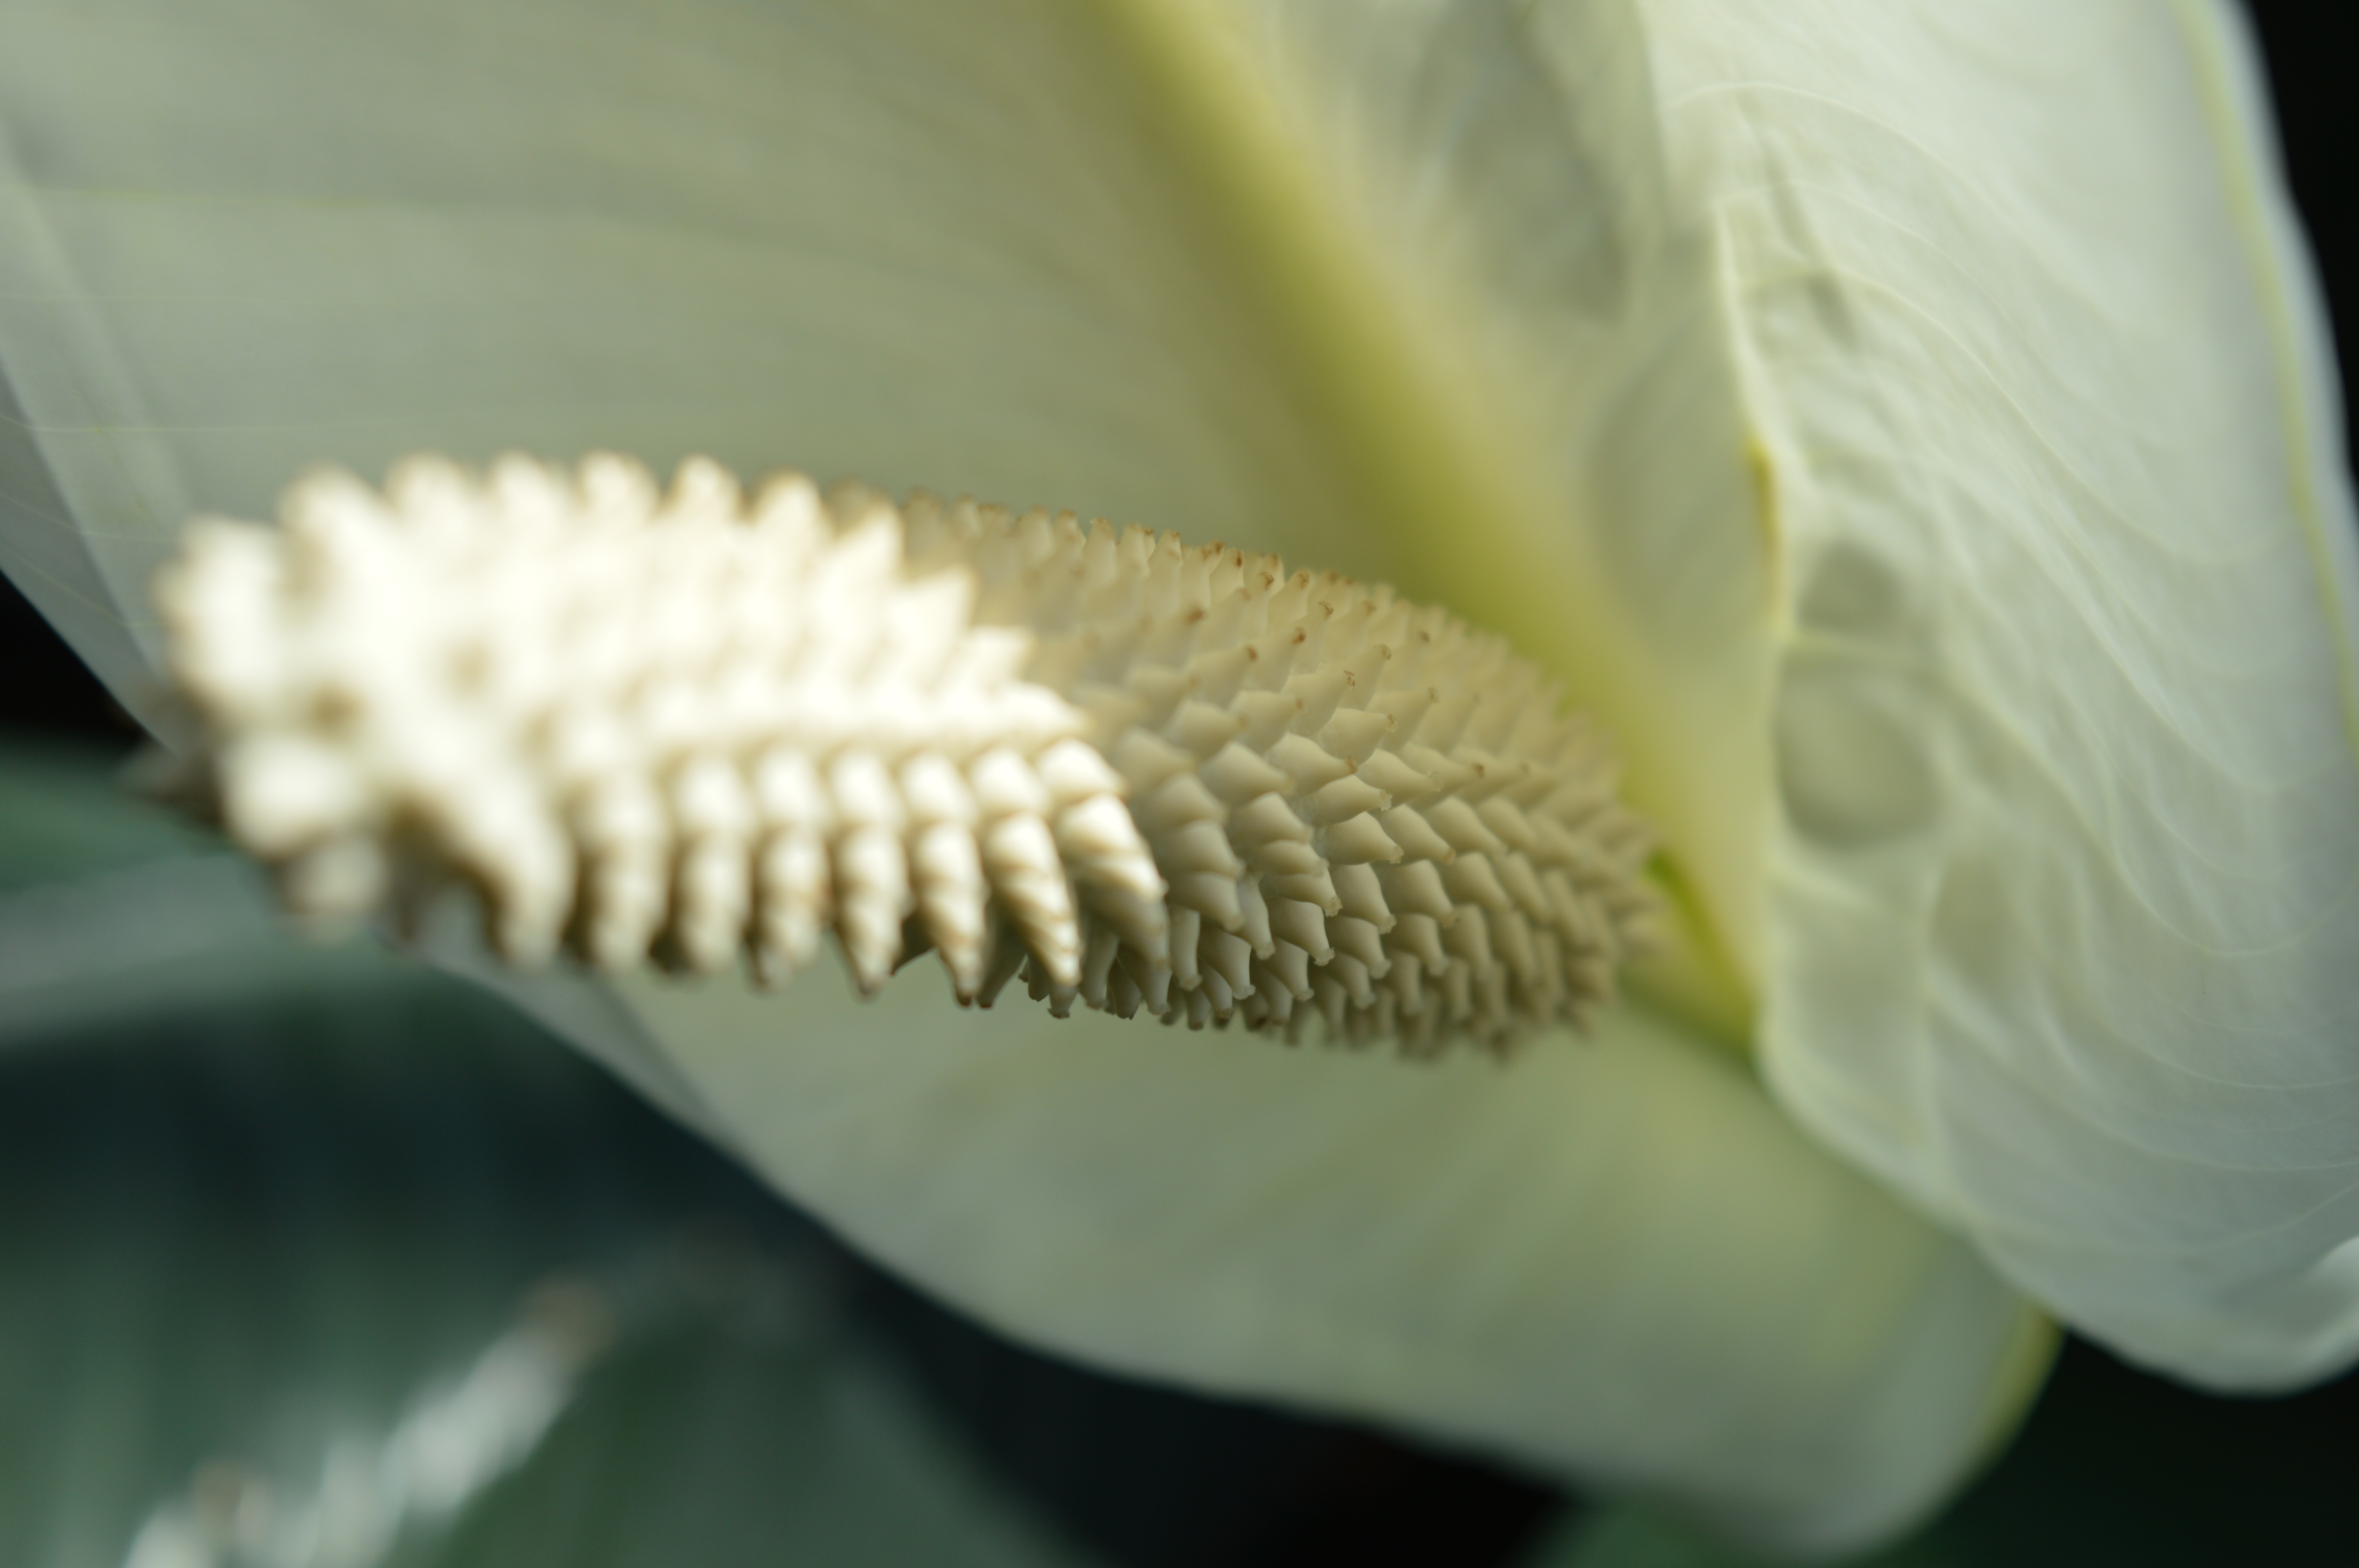
plant, white, photography, leaf, flower, petal, pollen, green, botany, yellow, flora, close up, macro photography, plant stem